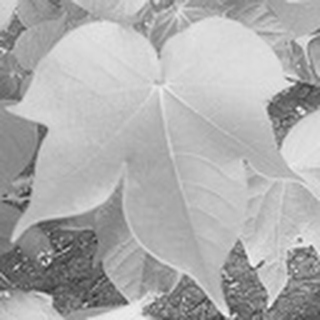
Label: healthy_cotton